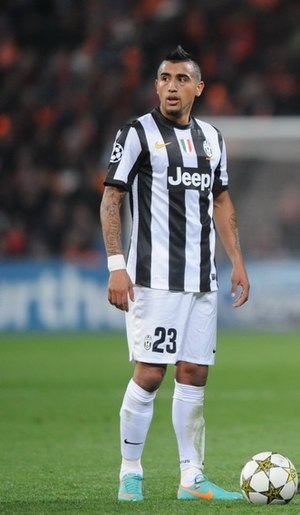
Arturo Vidal
Arturo Erasmo Vidal Pardo er en chilensk fodboldspiller, der spiller som midtbanespiller hos spanske FC Barcelona. Han har spillet i Barcelona siden 2018, hvor han kom til fra den Tyske Bundesliga klub, FC Bayern München.